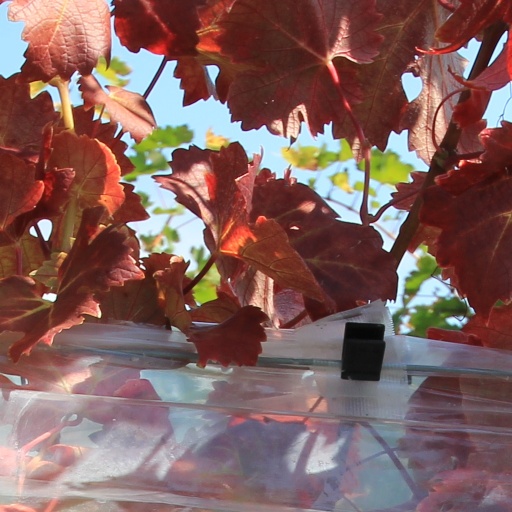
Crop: grape